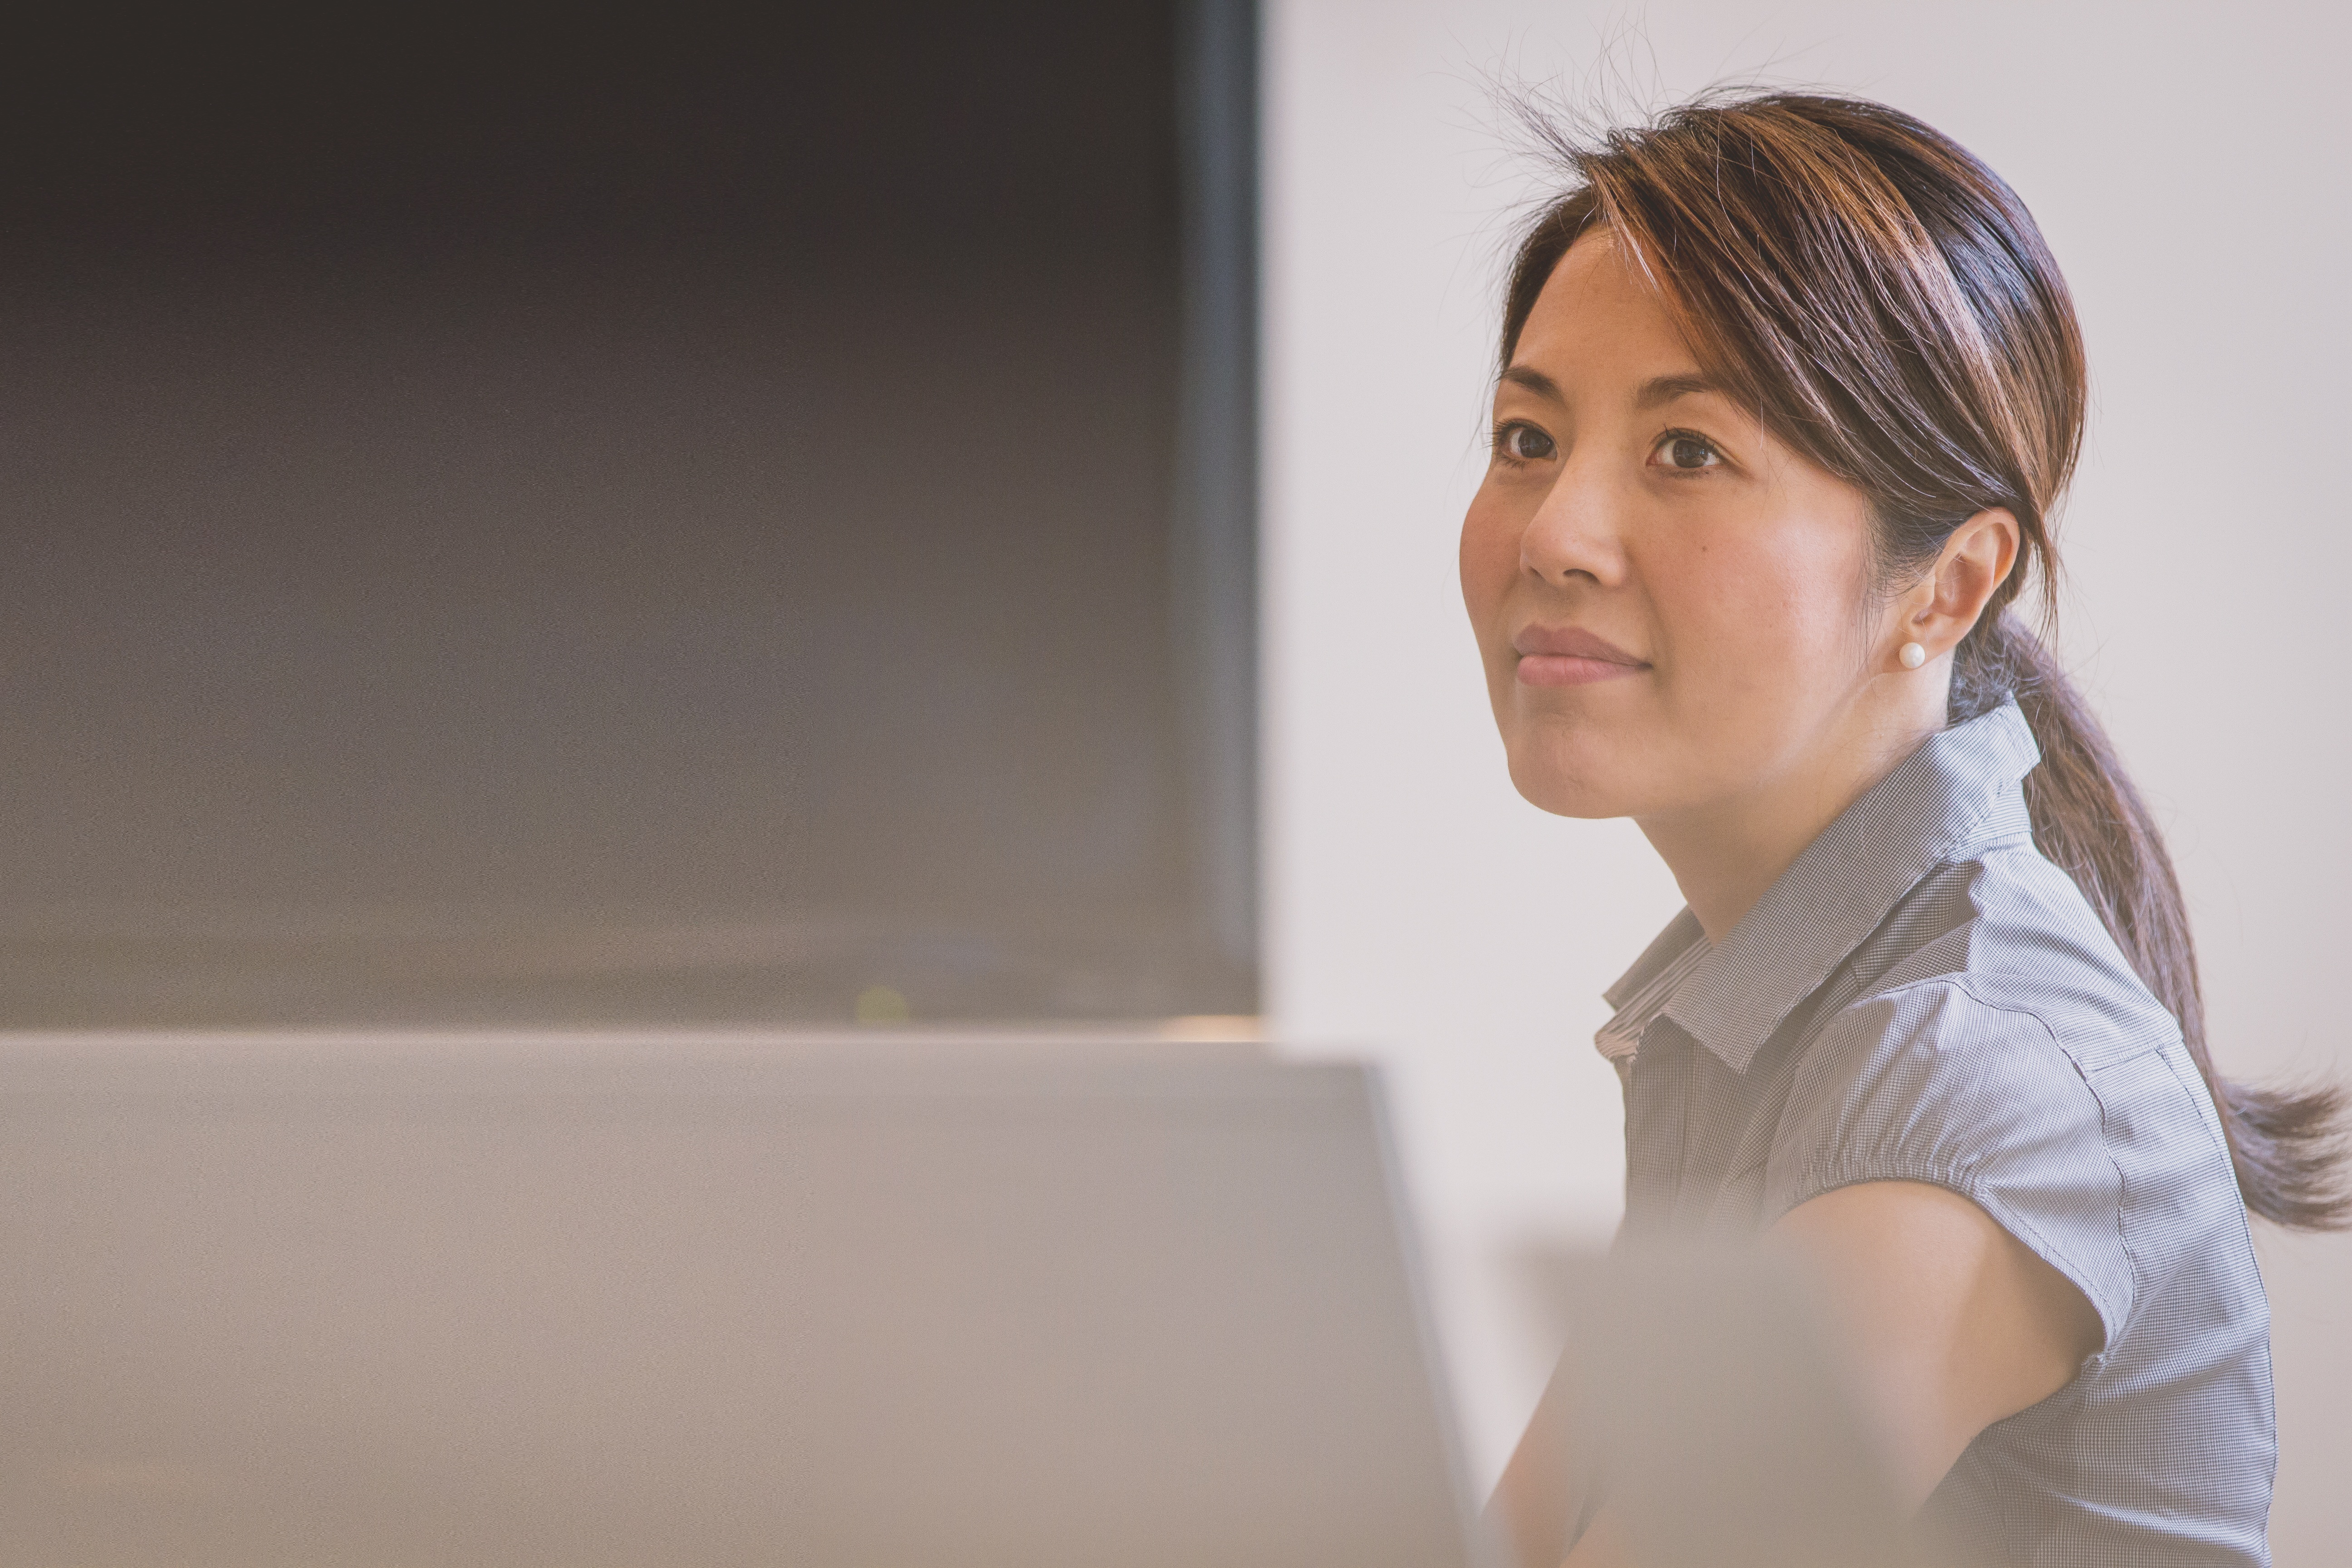
work, person, woman, asian, brunette, portrait, office, fashion, professional, business, lifestyle, hairstyle, smiling, face, eye, head, skin, adult, friendly, femal, business woman